Wipeout Fusion

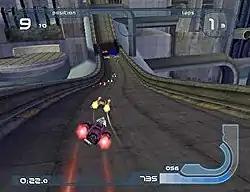
Clockwise from top left, the interface displays the player's current position, number of laps, speedometer, shield strength, and lap time.

"Wipeout Fusion" is a racing game which is set in 2160 and revolves around players competing in the F9000 anti-gravity racing league. Players control anti-gravity ships owned by large racing corporations (collectively referred to as "teams"). Overall, the game contains 45 race tracks, 32 ship models, and 26 weapons. There are eight teams in "Wipeout Fusion", each having a lead pilot and second pilot – players can choose which pilot and team they want to use before a race. Each ship has its characteristics; depending on the team selected, a ship will vary in terms of speed, acceleration, manoeuvrability, shield strength, weapon power, and mass.